Prince Christian of Denmark (1675–1695)

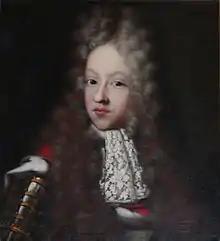
Portrayed by french painter Jacob d'Agar

Prince Christian of Denmark and Norway (25 March 1675 – 27 June 1695) was the third son of Christian V of Denmark and his consort, Charlotte Amalie of Hesse-Kassel, and thus a younger brother of King Frederick IV. He died aged 20, and never married.